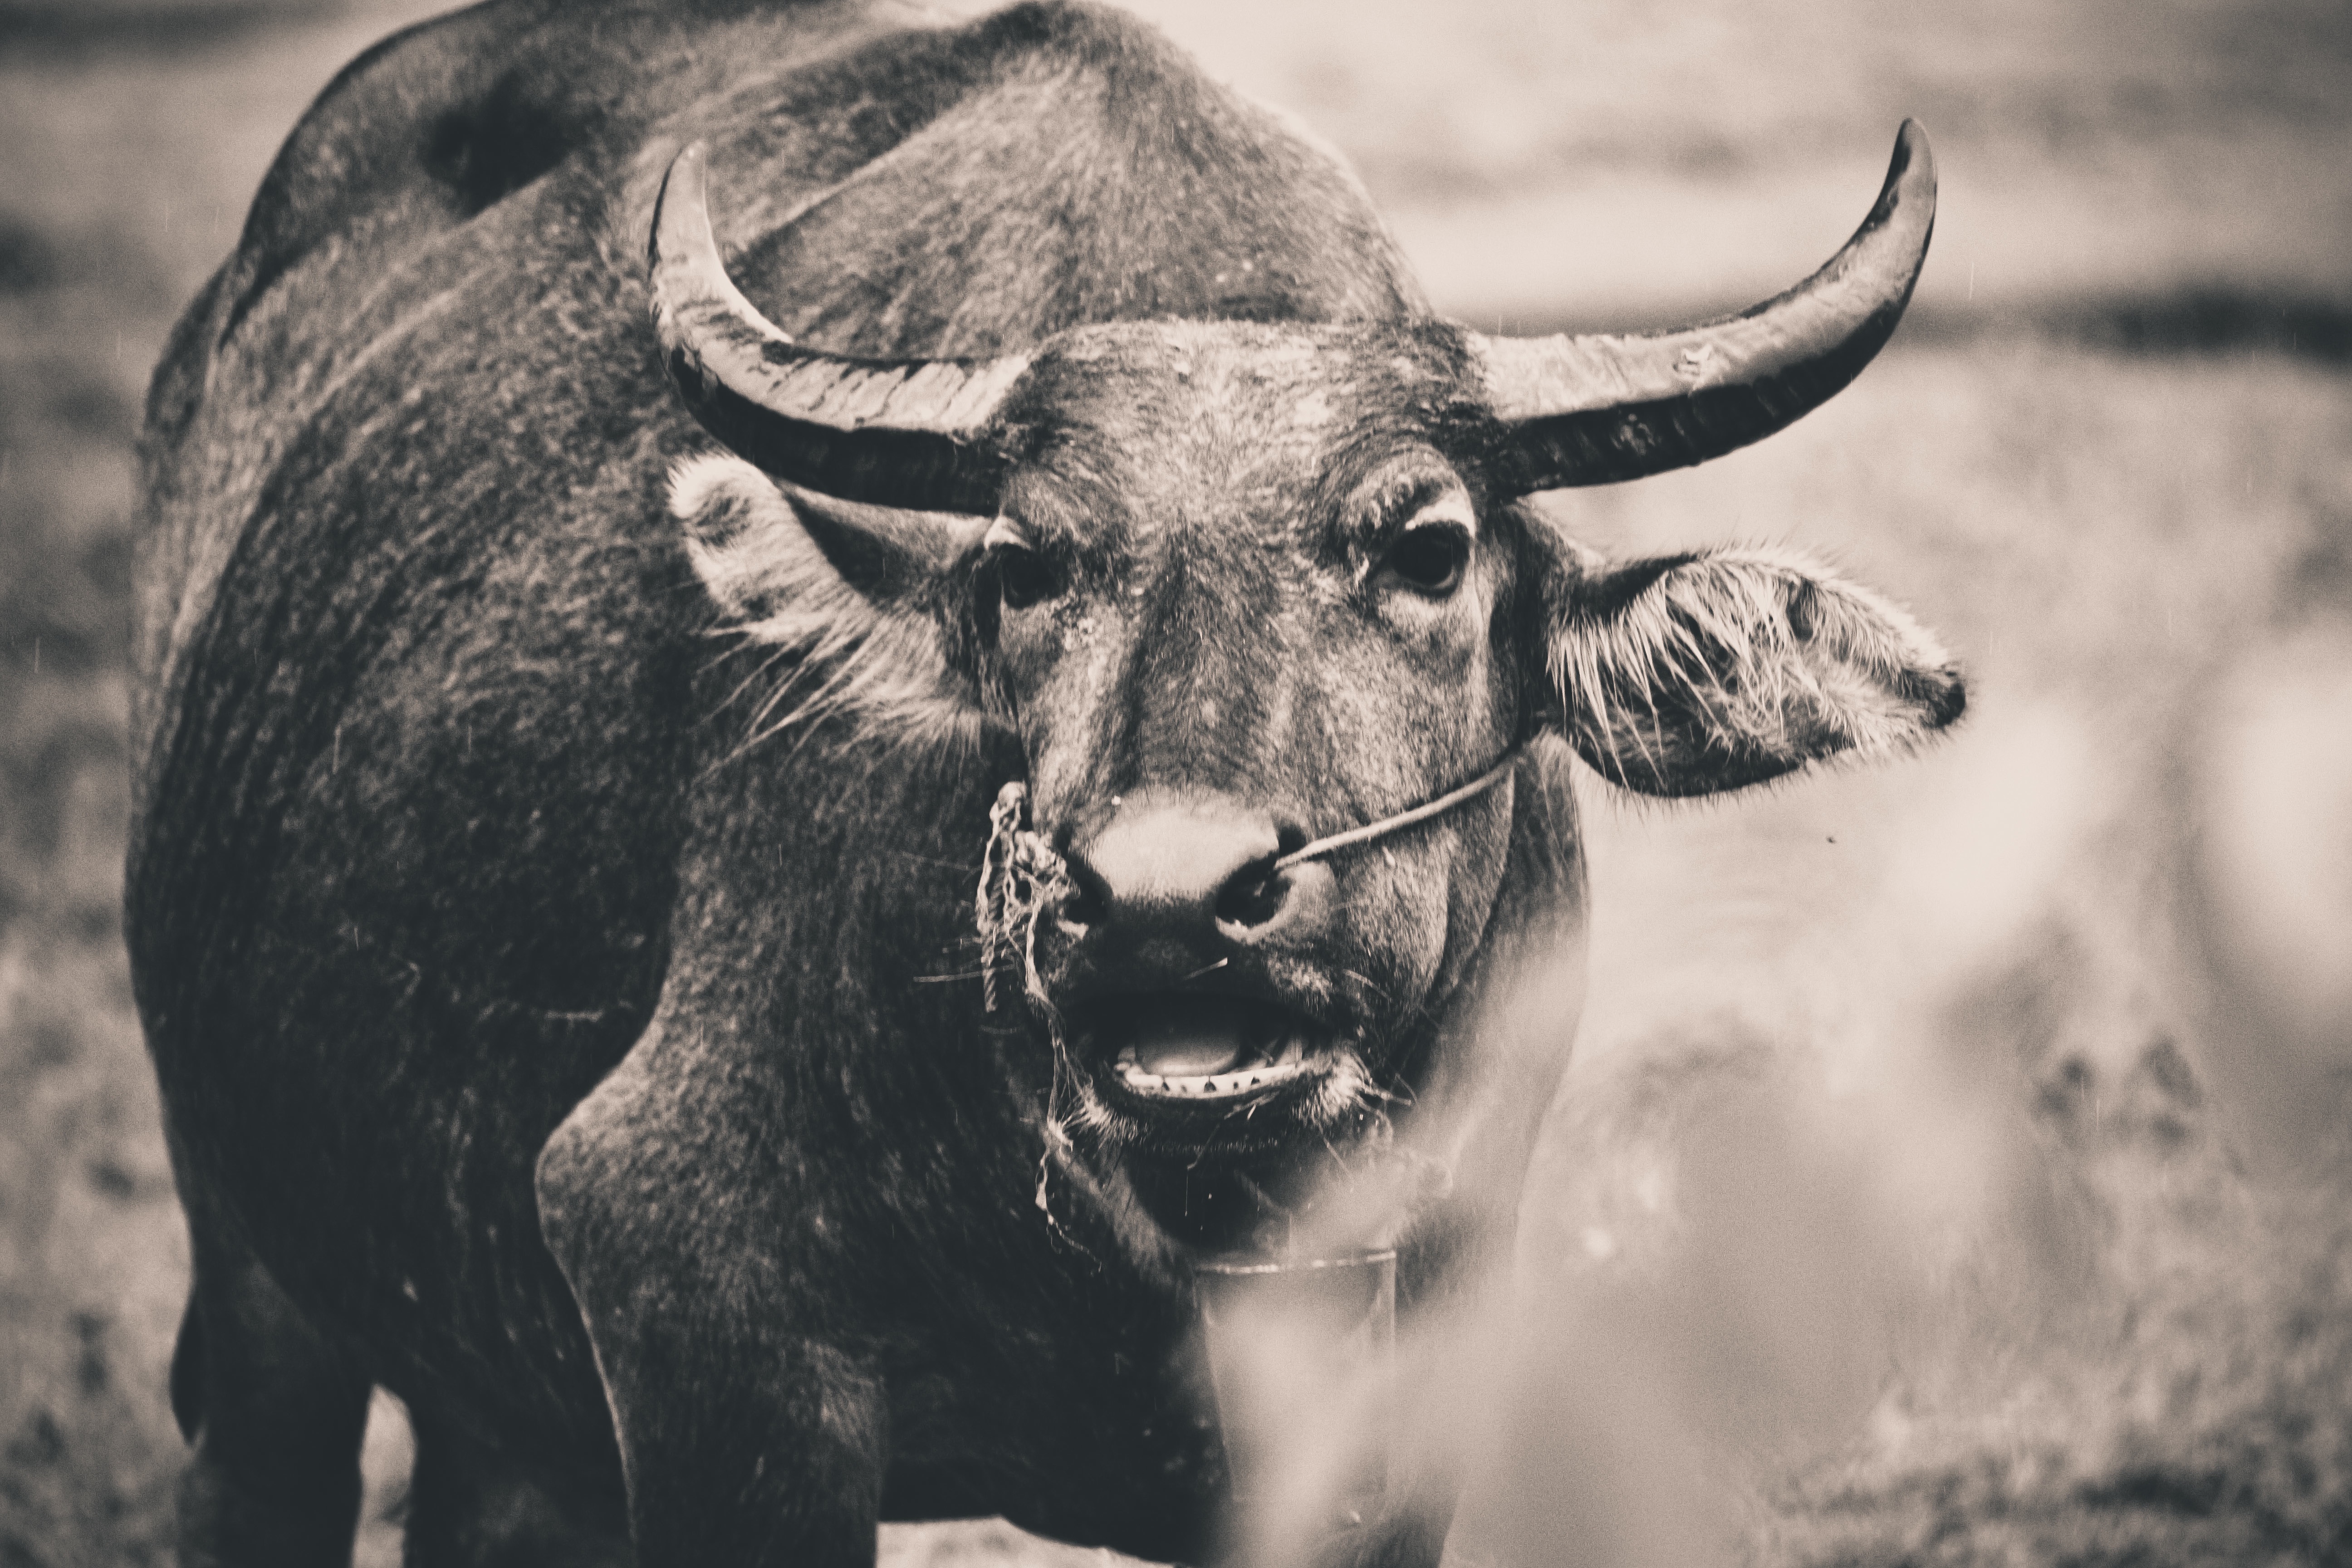
black and white, horn, mammal, black, monochrome, close up, bull, head, monochrome photography, cattle like mammal, elephants and mammoths